Xinjiang under Qing rule

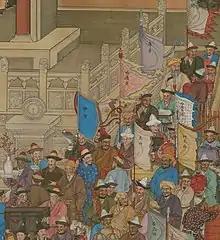
Delegations of the nations of Kuche (庫車), Qarashahr (哈爾沙爾), Aksu (啊克蘇), Uqturpan (烏什), Ili (伊犁) and Kazakh Khanate (哈薩克) during annual tributary visit to Beijing as depicted in Qing dynasty court painting "Wan Guo Lai Chao Tu (萬國來朝圖)"

The Qing genocide against the Dzungars depopulated northern Xinjiang. The Qing sponsored the settlement of millions of ethnic Han Chinese, Hui, Central Asian oasis people (Uyghurs) and Manchu Bannermen in Dzungaria. Professor Stanley W. Toops noted that today's demographic situation is similar to that of the early Qing period in Xinjiang. In northern Xinjiang, the Qing brought in Han, Hui, Uyghur, Xibe, and Kazakh colonists after they exterminated the Dzungar Oirat Mongols in the region. As a result of these demographic changes, Xinjiang during the Qing period was made up of 62 percent Uyghurs concentrated in the south, 30 percent Han and Hui in the north, and 8 percent various other minorities.